Land value tax

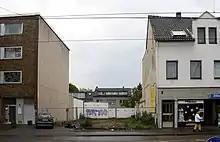
With an LVT, both this abandoned lot and the adjacent buildings would pay the same amount in taxes. This incentivizes the owner to use the land for economic activity or sell it to someone who will.

The owner of a vacant lot in a thriving city must still pay a tax and would rationally perceive the property as a financial liability, encouraging them to put the land to use in order to cover the tax. LVT removes financial incentives to hold unused land solely for price appreciation, making more land available for productive uses. Land value tax creates an incentive to convert these sites to more intensive private uses or into public purposes.